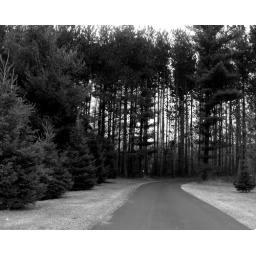
road by my parents house